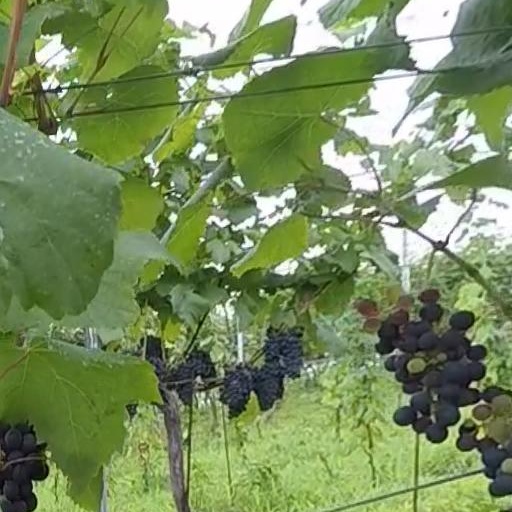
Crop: grape